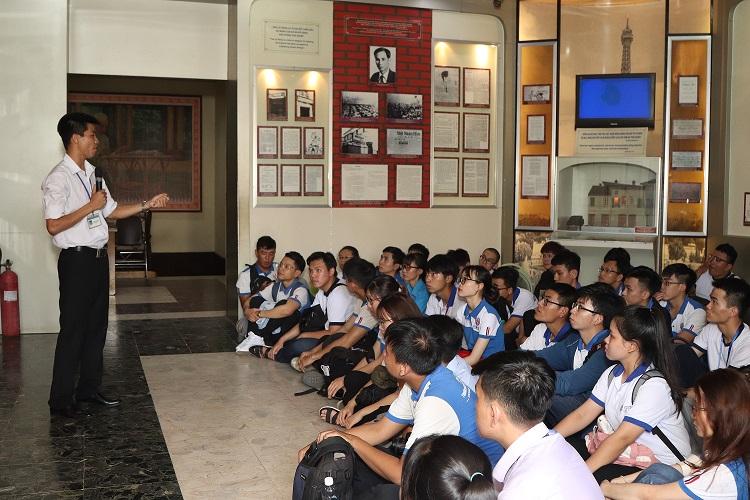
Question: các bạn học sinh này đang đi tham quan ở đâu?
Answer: trong viện bảo tàng